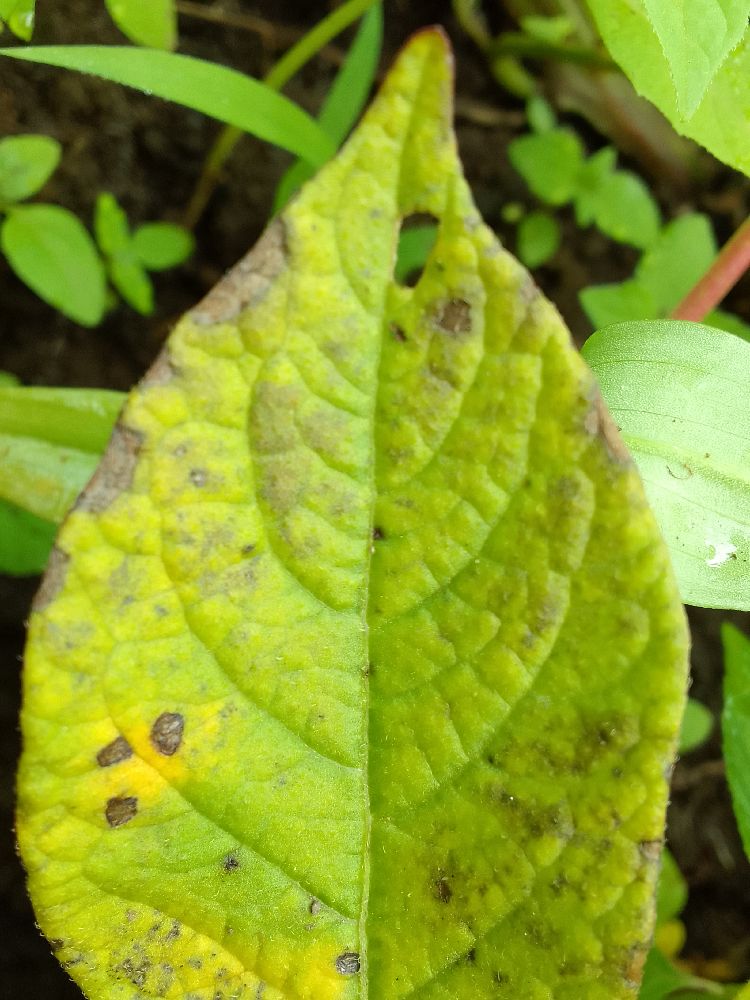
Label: Early blight